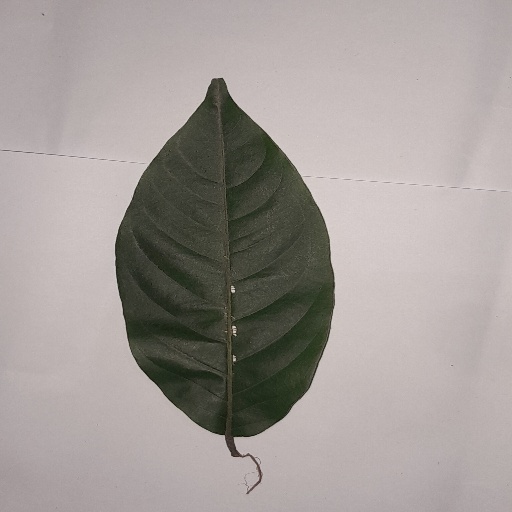
Species: HariTaki
Leaf condition: Shot Hole